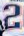
Number: 2